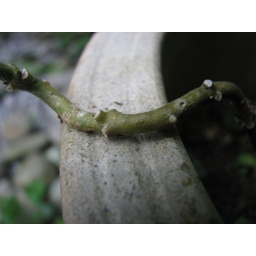
A bent plant stem crossing over from the plant pot to the &amp;quot;outside world&amp;quot;.